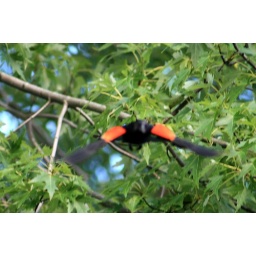
red winged black bird in flight